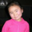
Label: girl